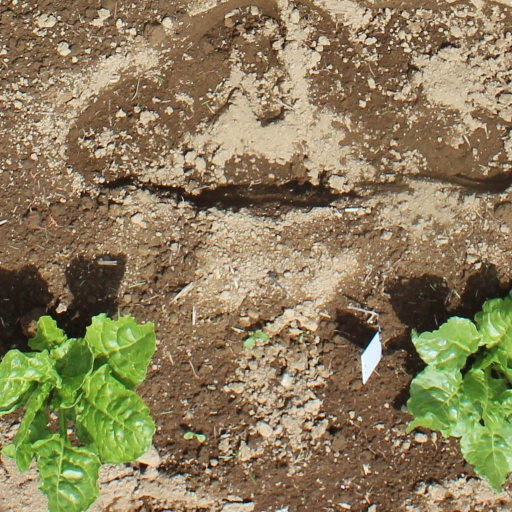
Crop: sugar beet